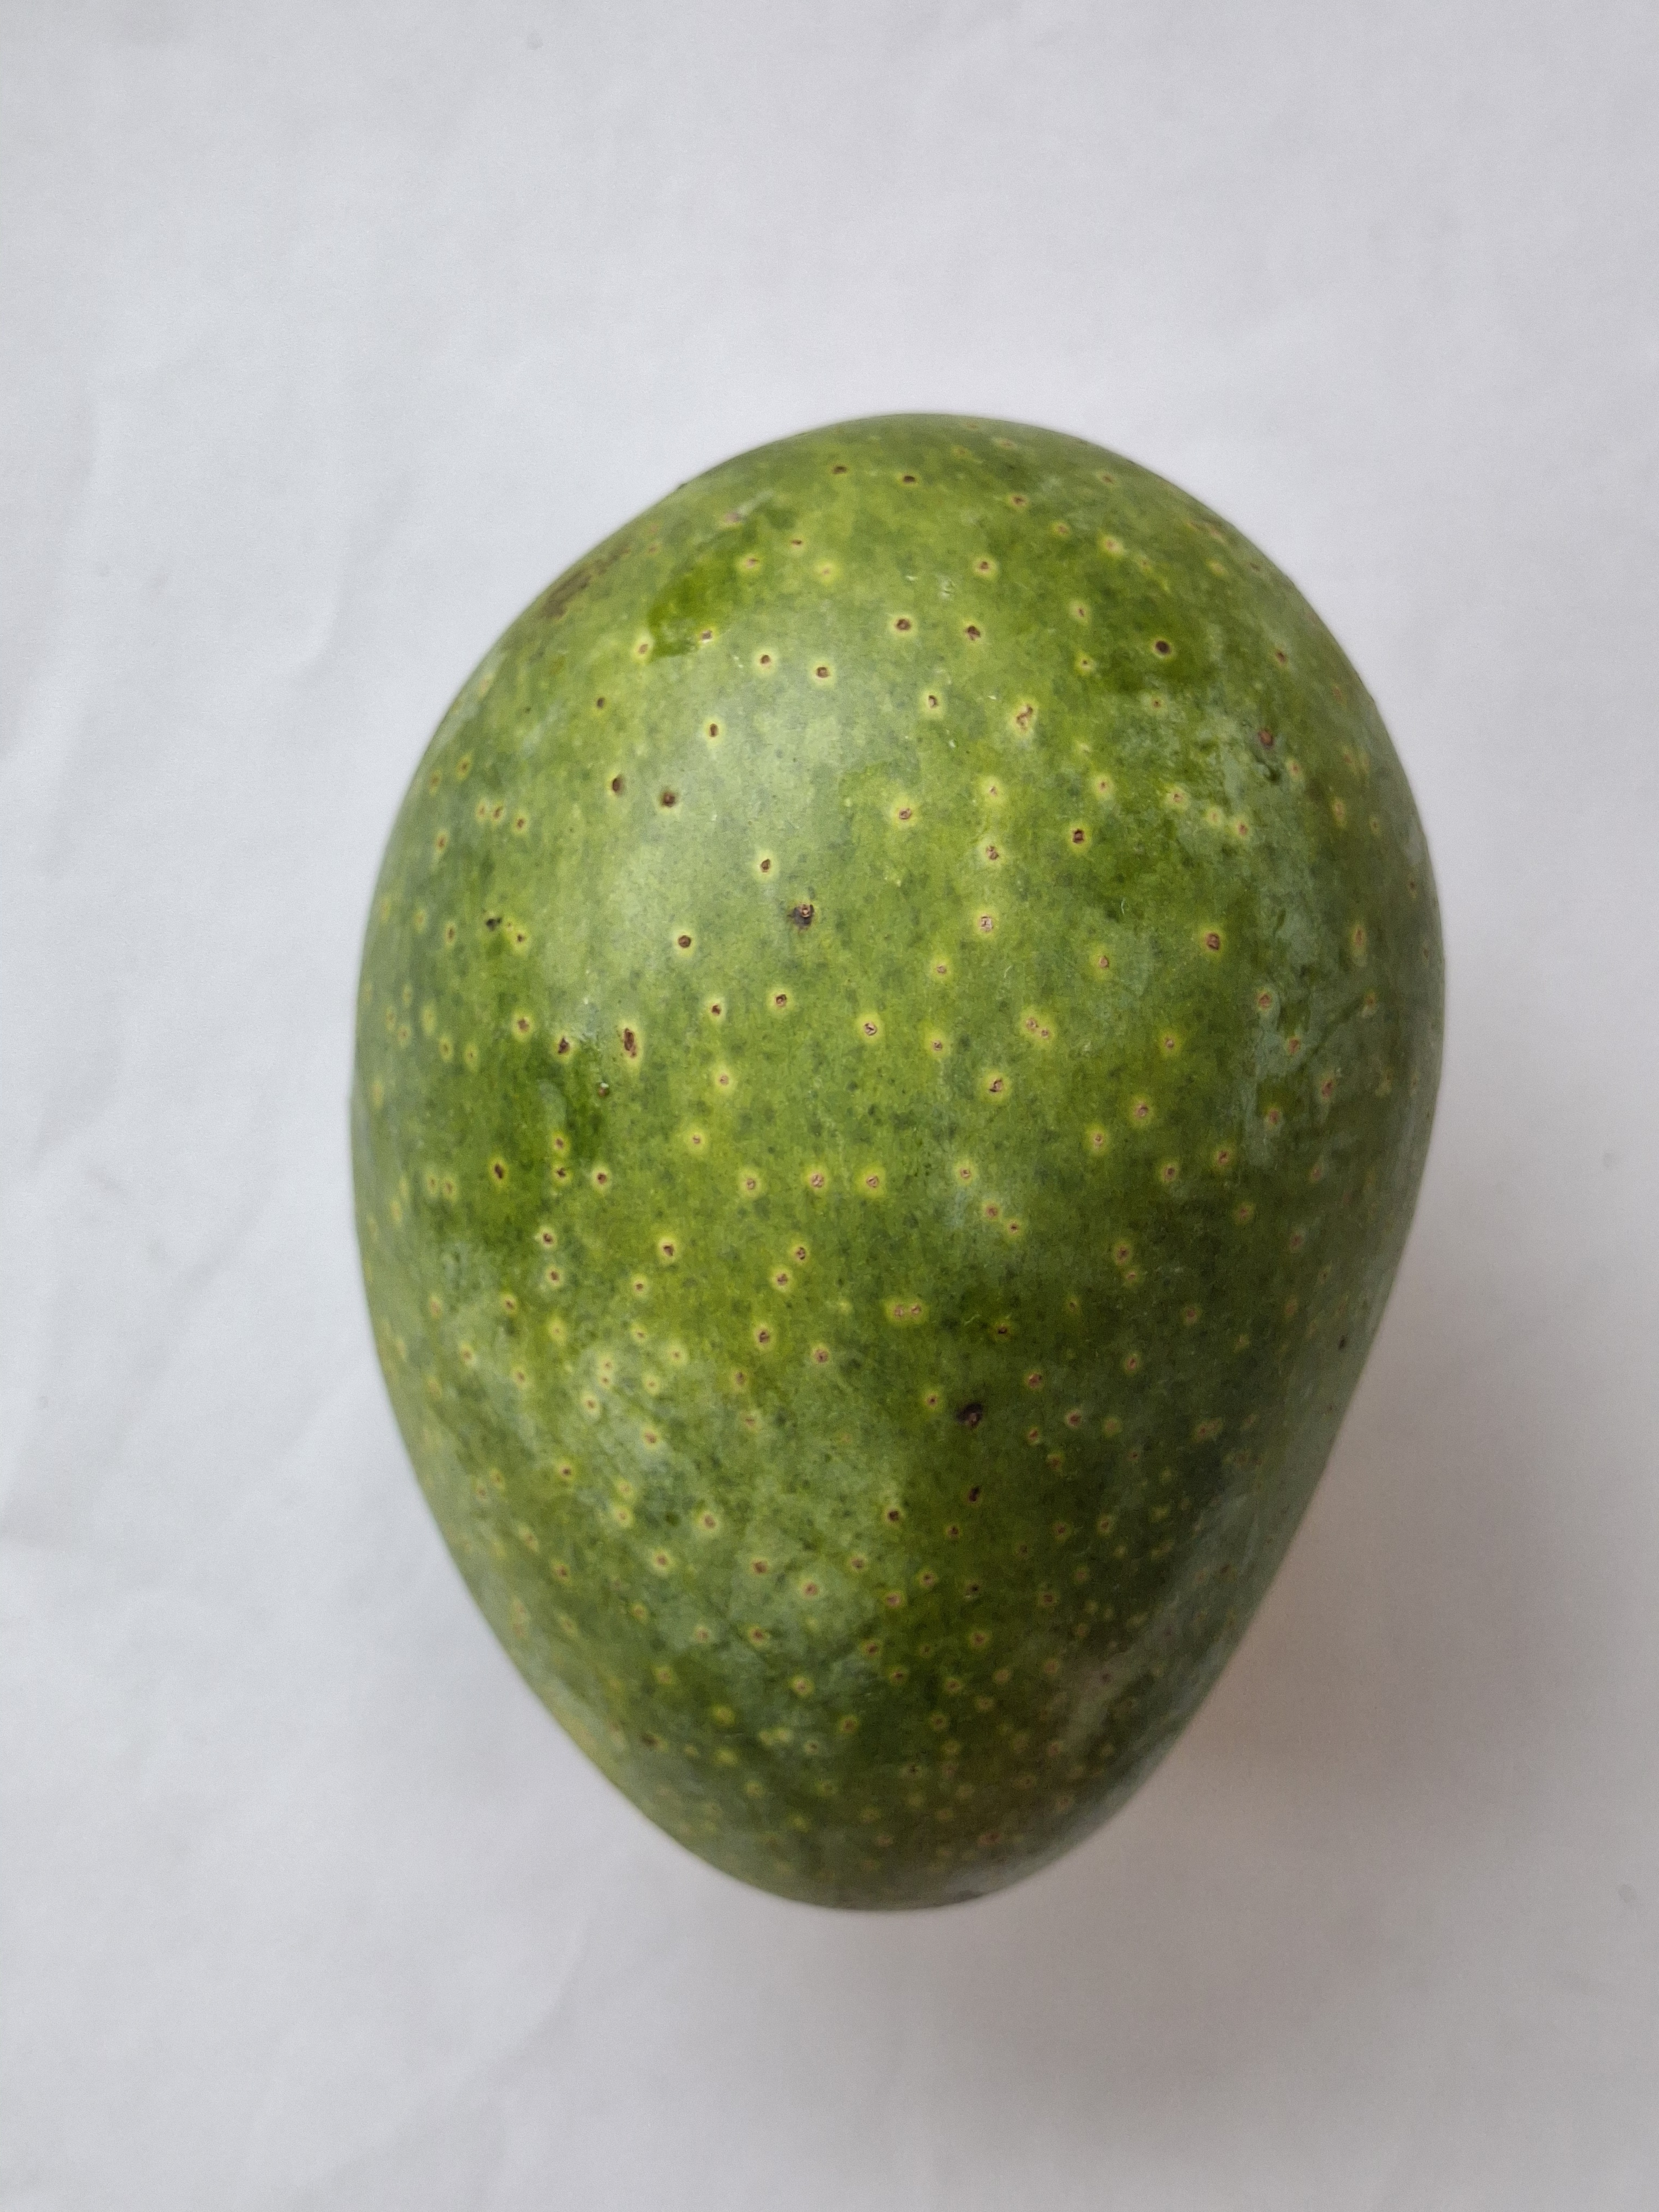
Mango variety: GopalBhog